Miriam Leone

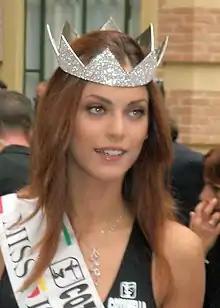
Leone in 2008

Miriam Leone (born 14 April 1985) is an Italian actress and beauty queen. She was crowned Miss Italia 2008.